Gusau

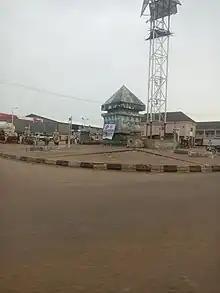
Roundabout in Gusau town

Gusau is a city in northwestern Nigeria. It is the capital of Zamfara State and also the name of the state's Local Government Area of Gusau, which has an area of ² and a population of 383,162 as of the 2006 census.